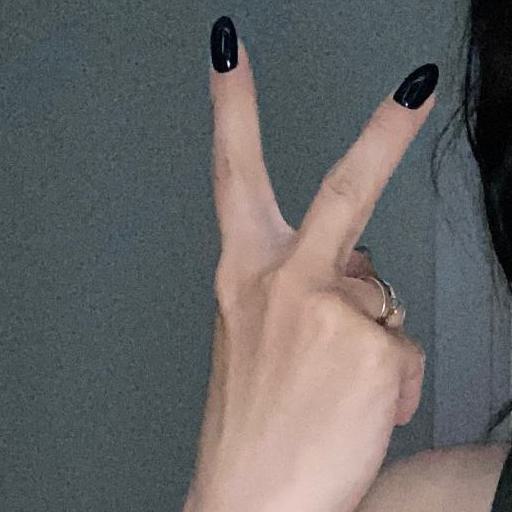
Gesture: peace_inverted